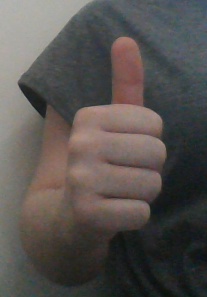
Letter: aleff